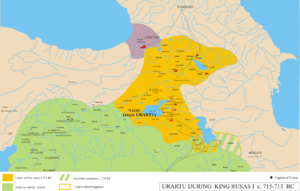
Vers 720/715 : fondation de Sybaris sur le golfe de Tarente, près de l'embouchure du Crathis, par des Achéens.
En 714 av. J.-C., le roi assyrien Sargon II mène une campagne victorieuse contre l'Urartu, le plus sérieux adversaire à l'expansion de son empire. Cette expédition est l'une des mieux connues et des plus fameuses de l'histoire de la Mésopotamie antique, car le récit de son déroulement fut écrit sur une tablette qui nous est parvenue, et est actuellement conservée au musée du Louvre à Paris. Mais ce récit provenant d'un seul camp, il est évident qu'il cherche à mettre en valeur celui-ci, contre l'ennemi qui est constamment dénigré. Des tablettes de la correspondance de Sargon II nous ont fourni d'autres informations sur le contexte de cet évènement.